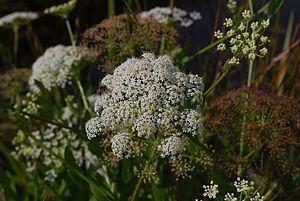
Cette liste de Tracheophyta de Bosnie-Herzégovine, ainsi que d’espèces introduites est un aperçu incomplet d’espèces de mousses, de fougères, de gymnospermes et d’angiospermes citées dans la littérature disponible en langues bosniaque, croate, serbe et serbo-croate. Cet aperçu n’inclue pas des espèces cultivées ni celles occasionnellement introduites.